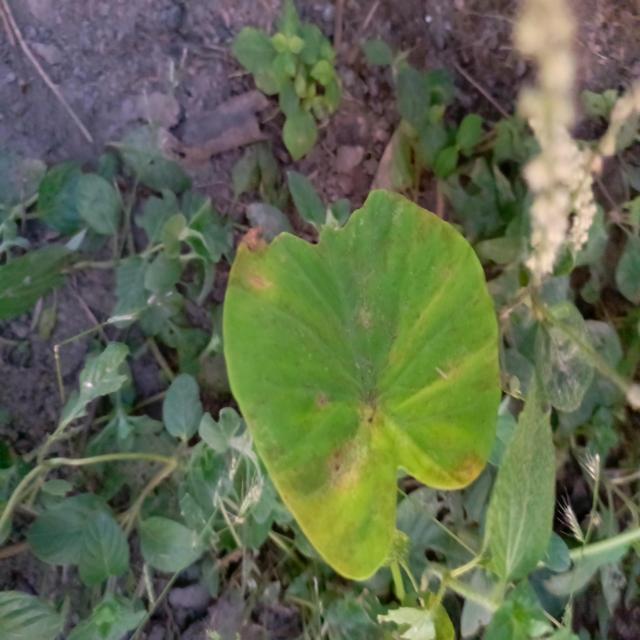
Label: Mid_Blight